Outer Hebrides

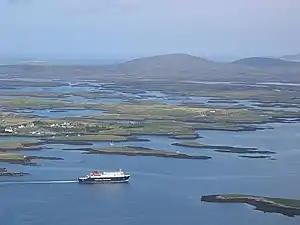
Caledonian MacBrayne ferry MV "Hebrides" leaving Lochmaddy, North Uist, en route for Skye

Scheduled ferry services between the Outer Hebrides and the Scottish mainland and Inner Hebrides operate on the following routes: